The Circus Clown

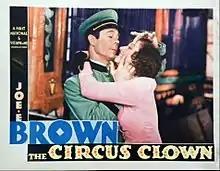
Lobby card

Although not credited, Joe E. Brown also plays the role of his father throughout the film. Additionally, in two sequences employing the split screen technology process, Joe E. Brown appears as both his father, H. "Chuckles" Howard, and as Happy Howard. The first sequence is when both characters are sitting side by side, fishing. The second is when the two characters are sitting together at the circus. In both cases, the father character is on the left side of the screen.